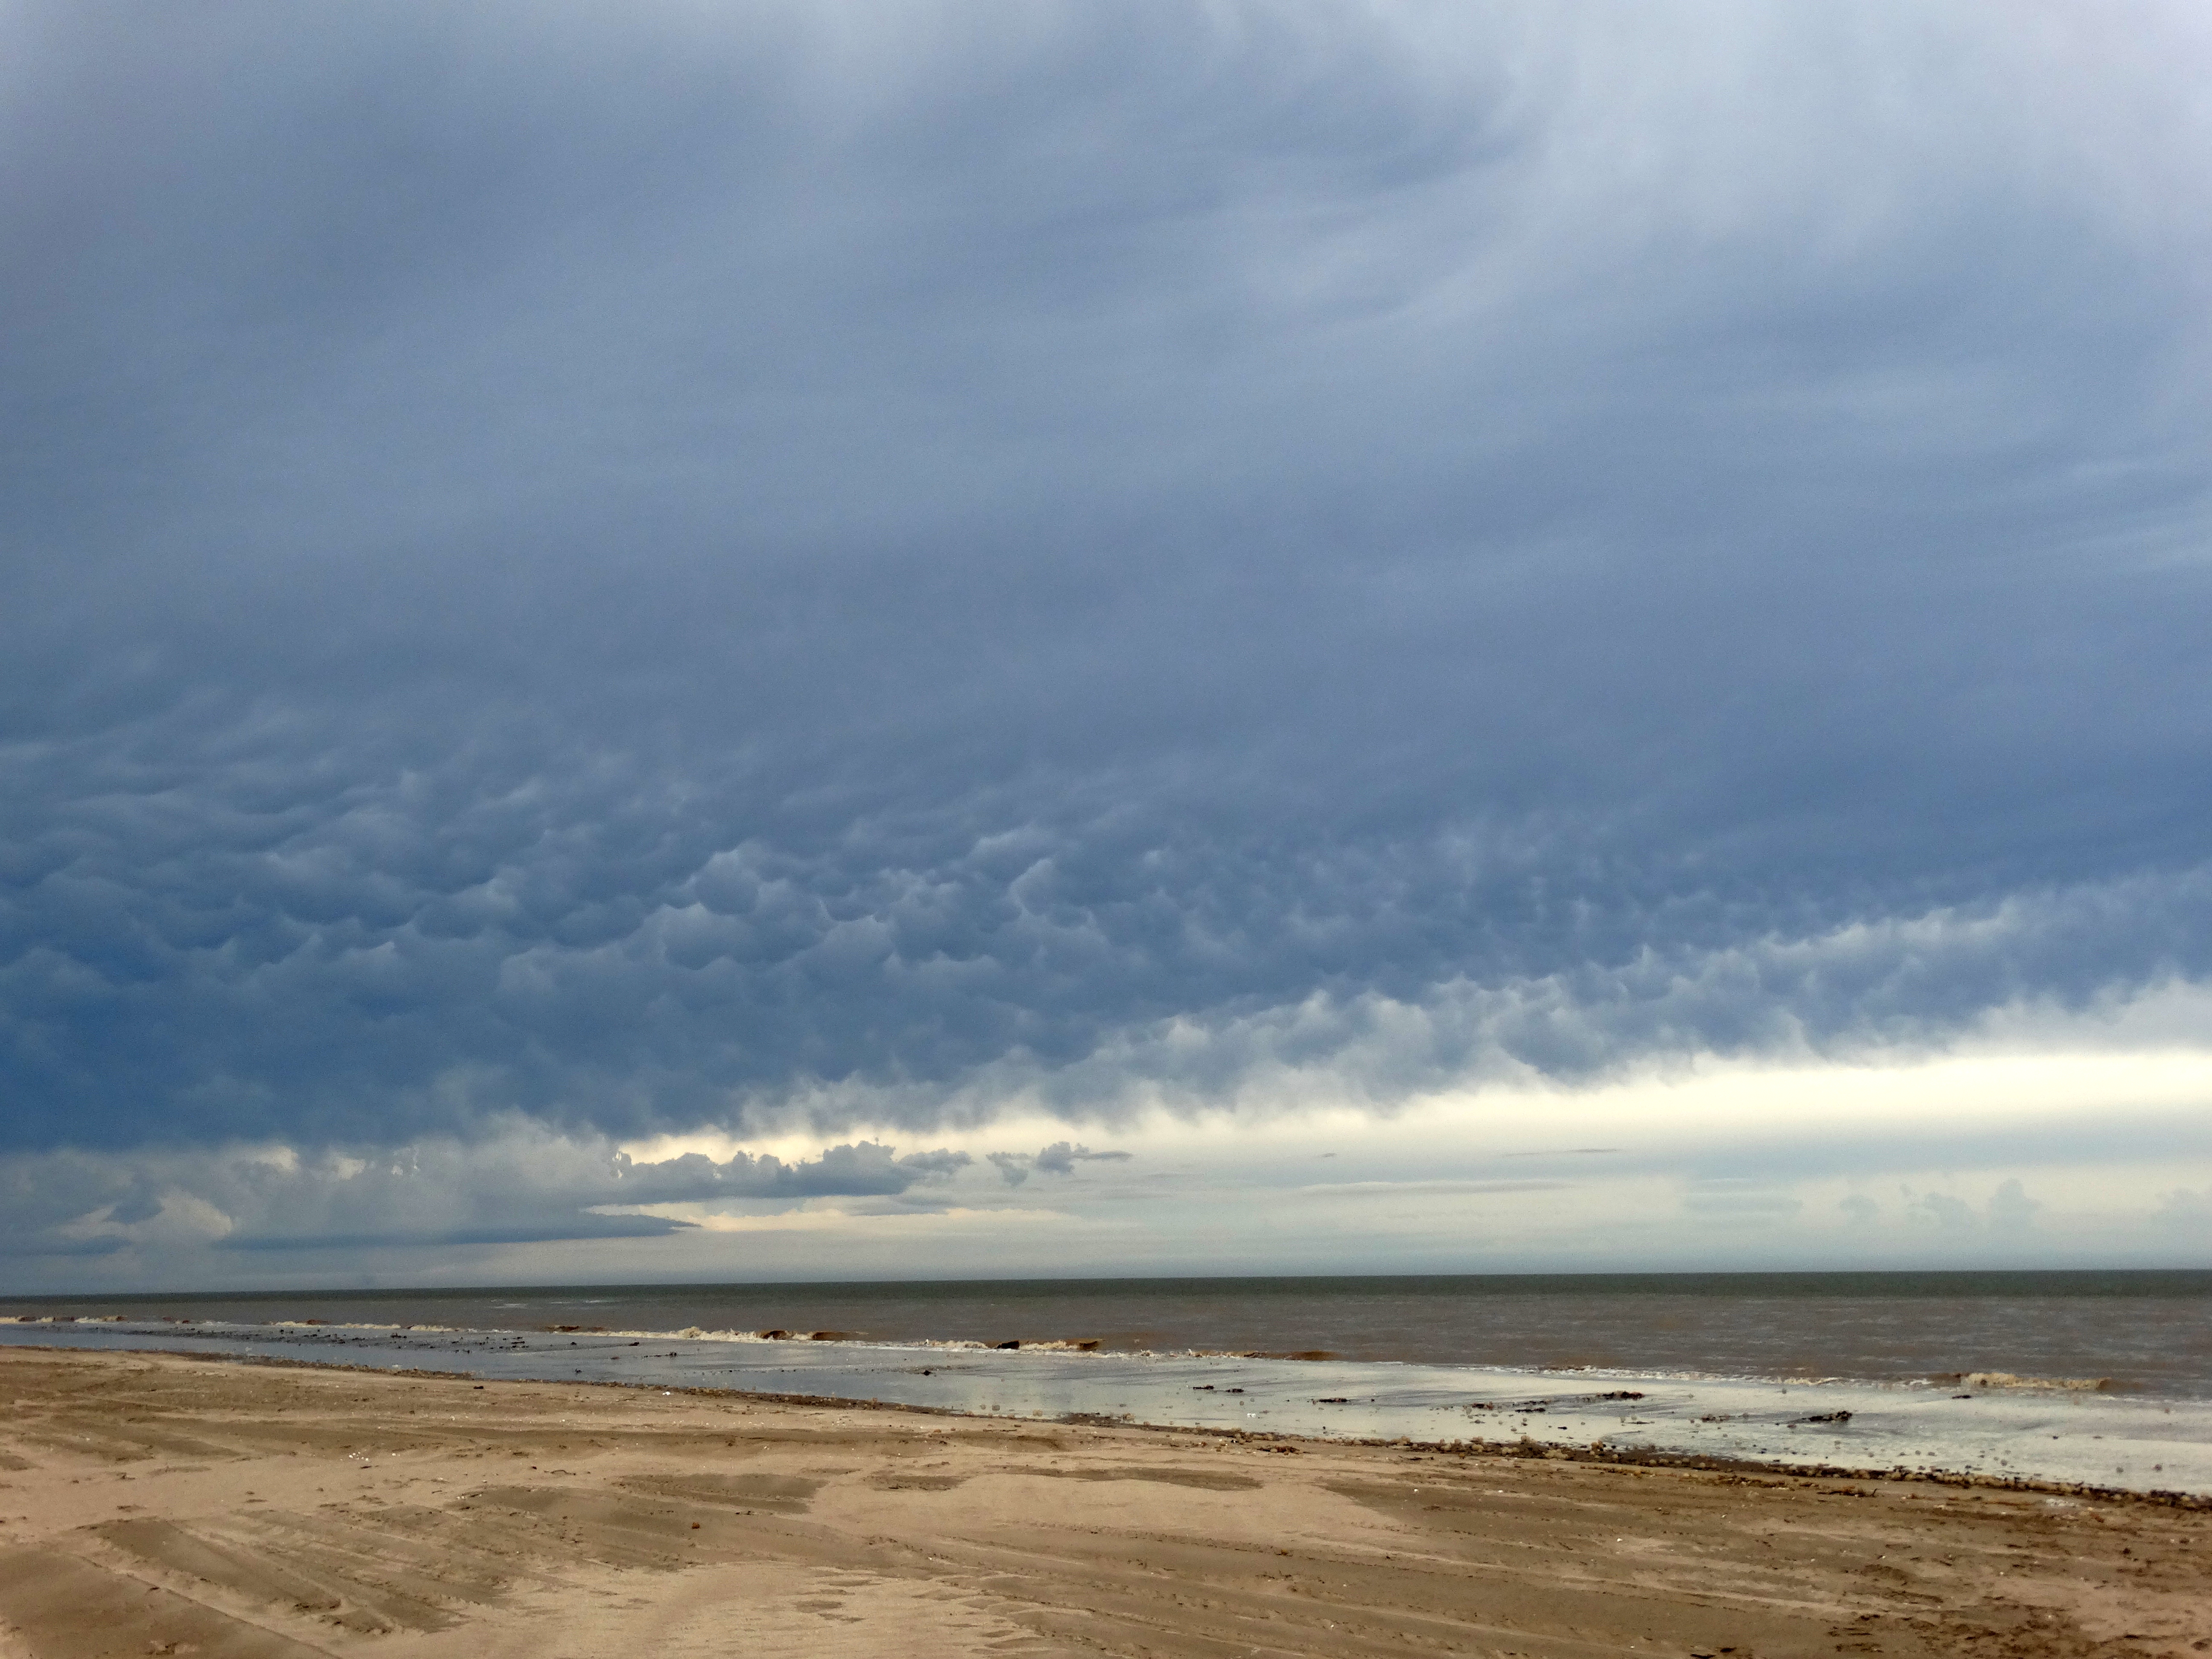
clouds, sky, cloud, sea, beach, ocean, horizon, wave, coast, shore, daytime, sand, wind wave, water, tide, ecoregion, atmosphere, coastal and oceanic landforms, calm, meteorological phenomenon, cumulus, landscape, mudflat, bay, vacation, wind, storm, plain, sound